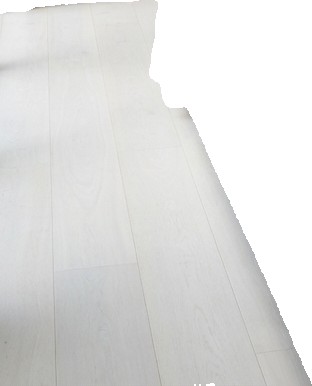
Surface category: floors